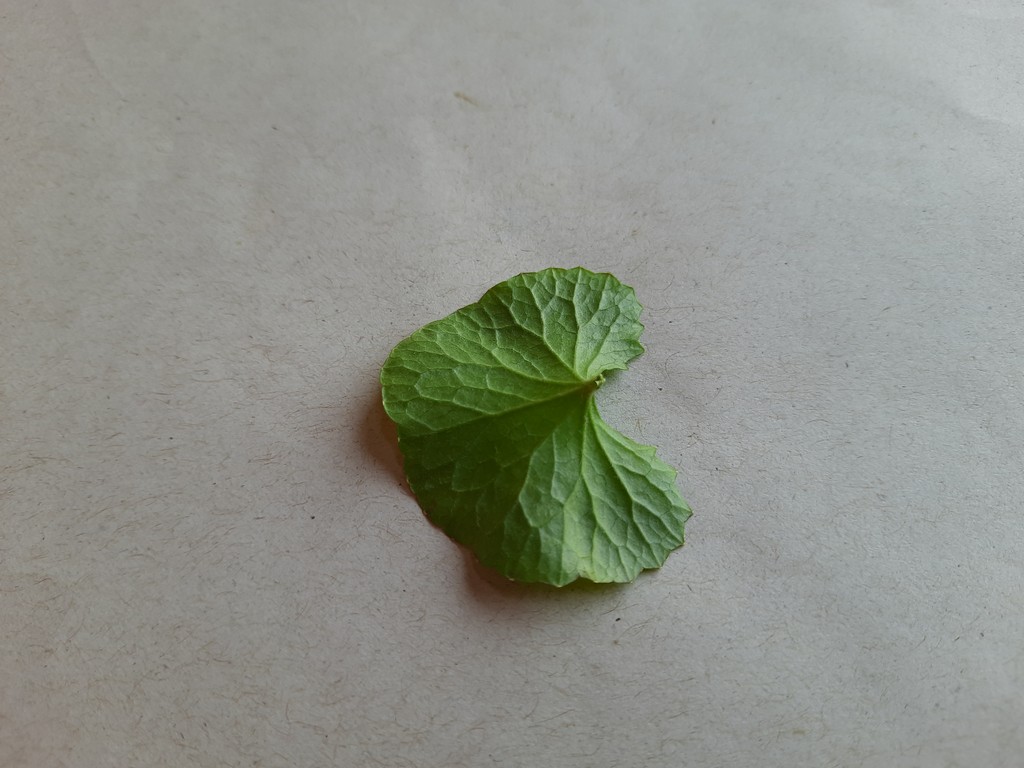
Label: Healthy